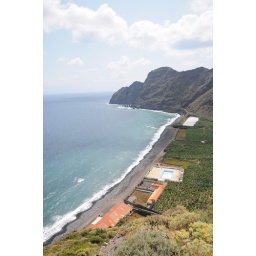
All the sand was lost from the beach due to overuse in building when Hermigua was settled.